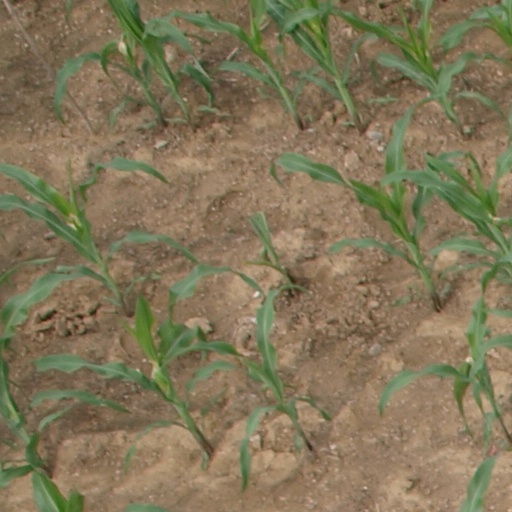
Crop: maize; corn